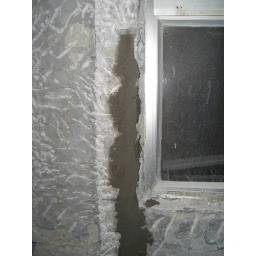
cement was pasted to wall in kitchen